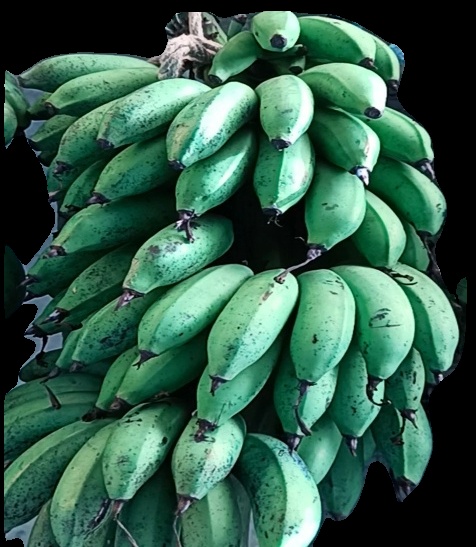
Variety: rasbale
Grade: grade2